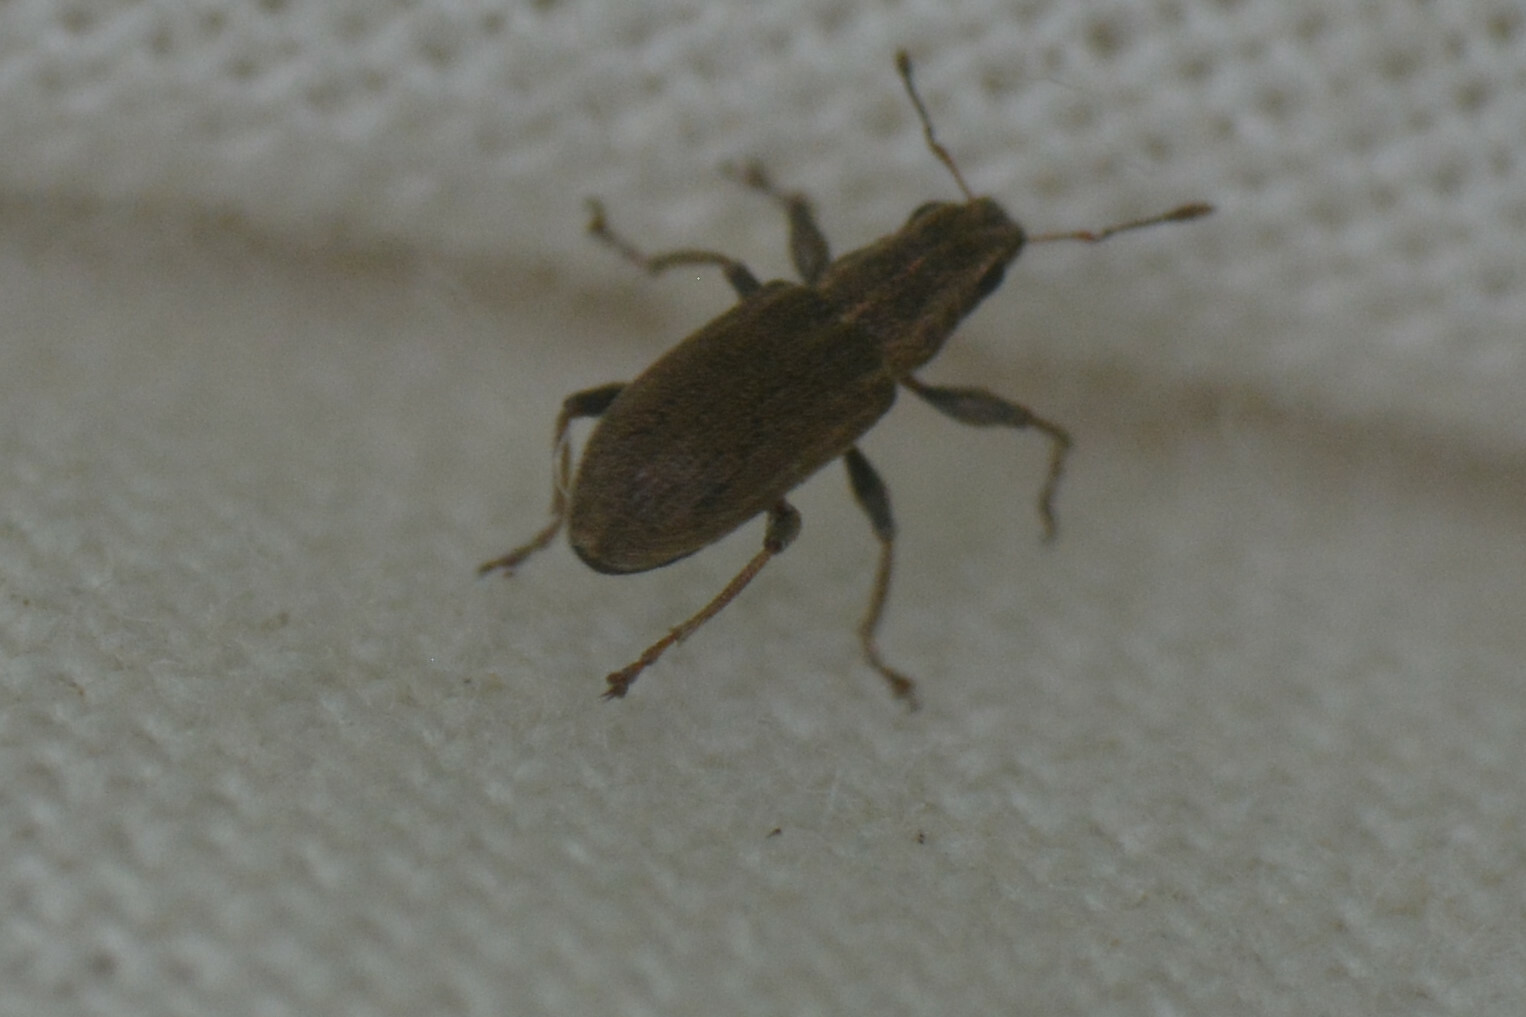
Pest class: pea_leaf_weevil